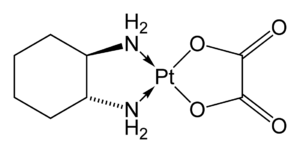
Le 1,2-diaminocyclohexane ou DACH est un composé organique de la famille des diamines consistant en un cycle cyclohexane substitué par deux fonctions amine sur deux atomes de carbone adjacents.